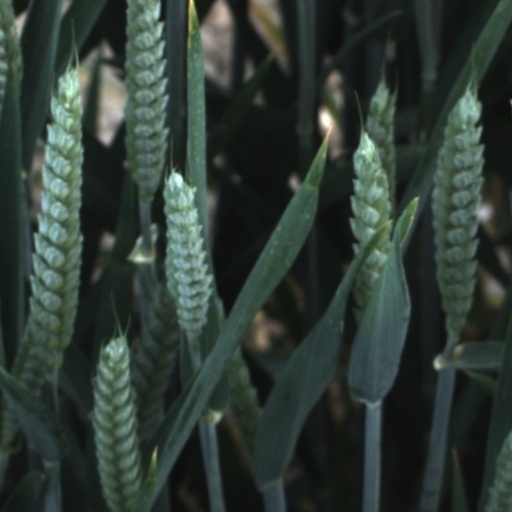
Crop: wheat